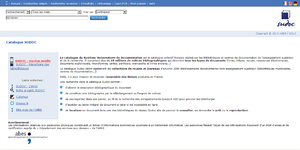
Le Système universitaire de documentation, en abrégé Sudoc est un catalogue collectif alimenté par l'ensemble des bibliothèques universitaires françaises et de nombreux établissements documentaires de recherche. Il recense les documents en leur possession afin de permettre aux usagers d'effectuer des bibliographies, de localiser des ouvrages pour le cas échéant, effectuer des demandes de prêt entre bibliothèques.